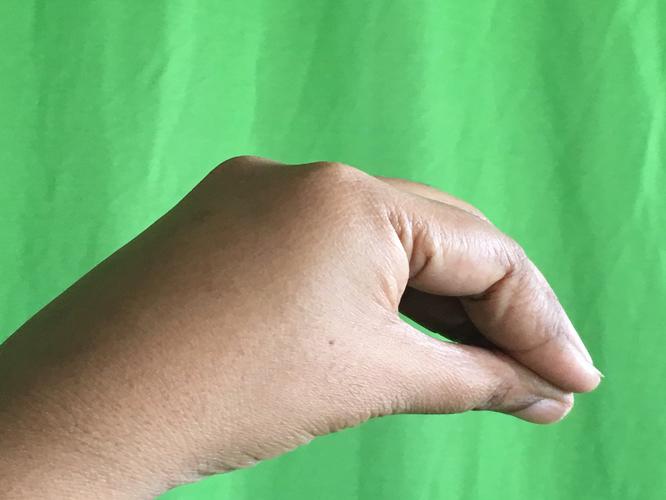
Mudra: Mukulam
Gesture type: single_hand